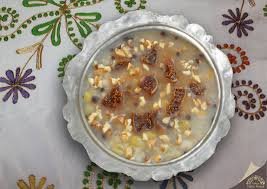
Yemek: asure